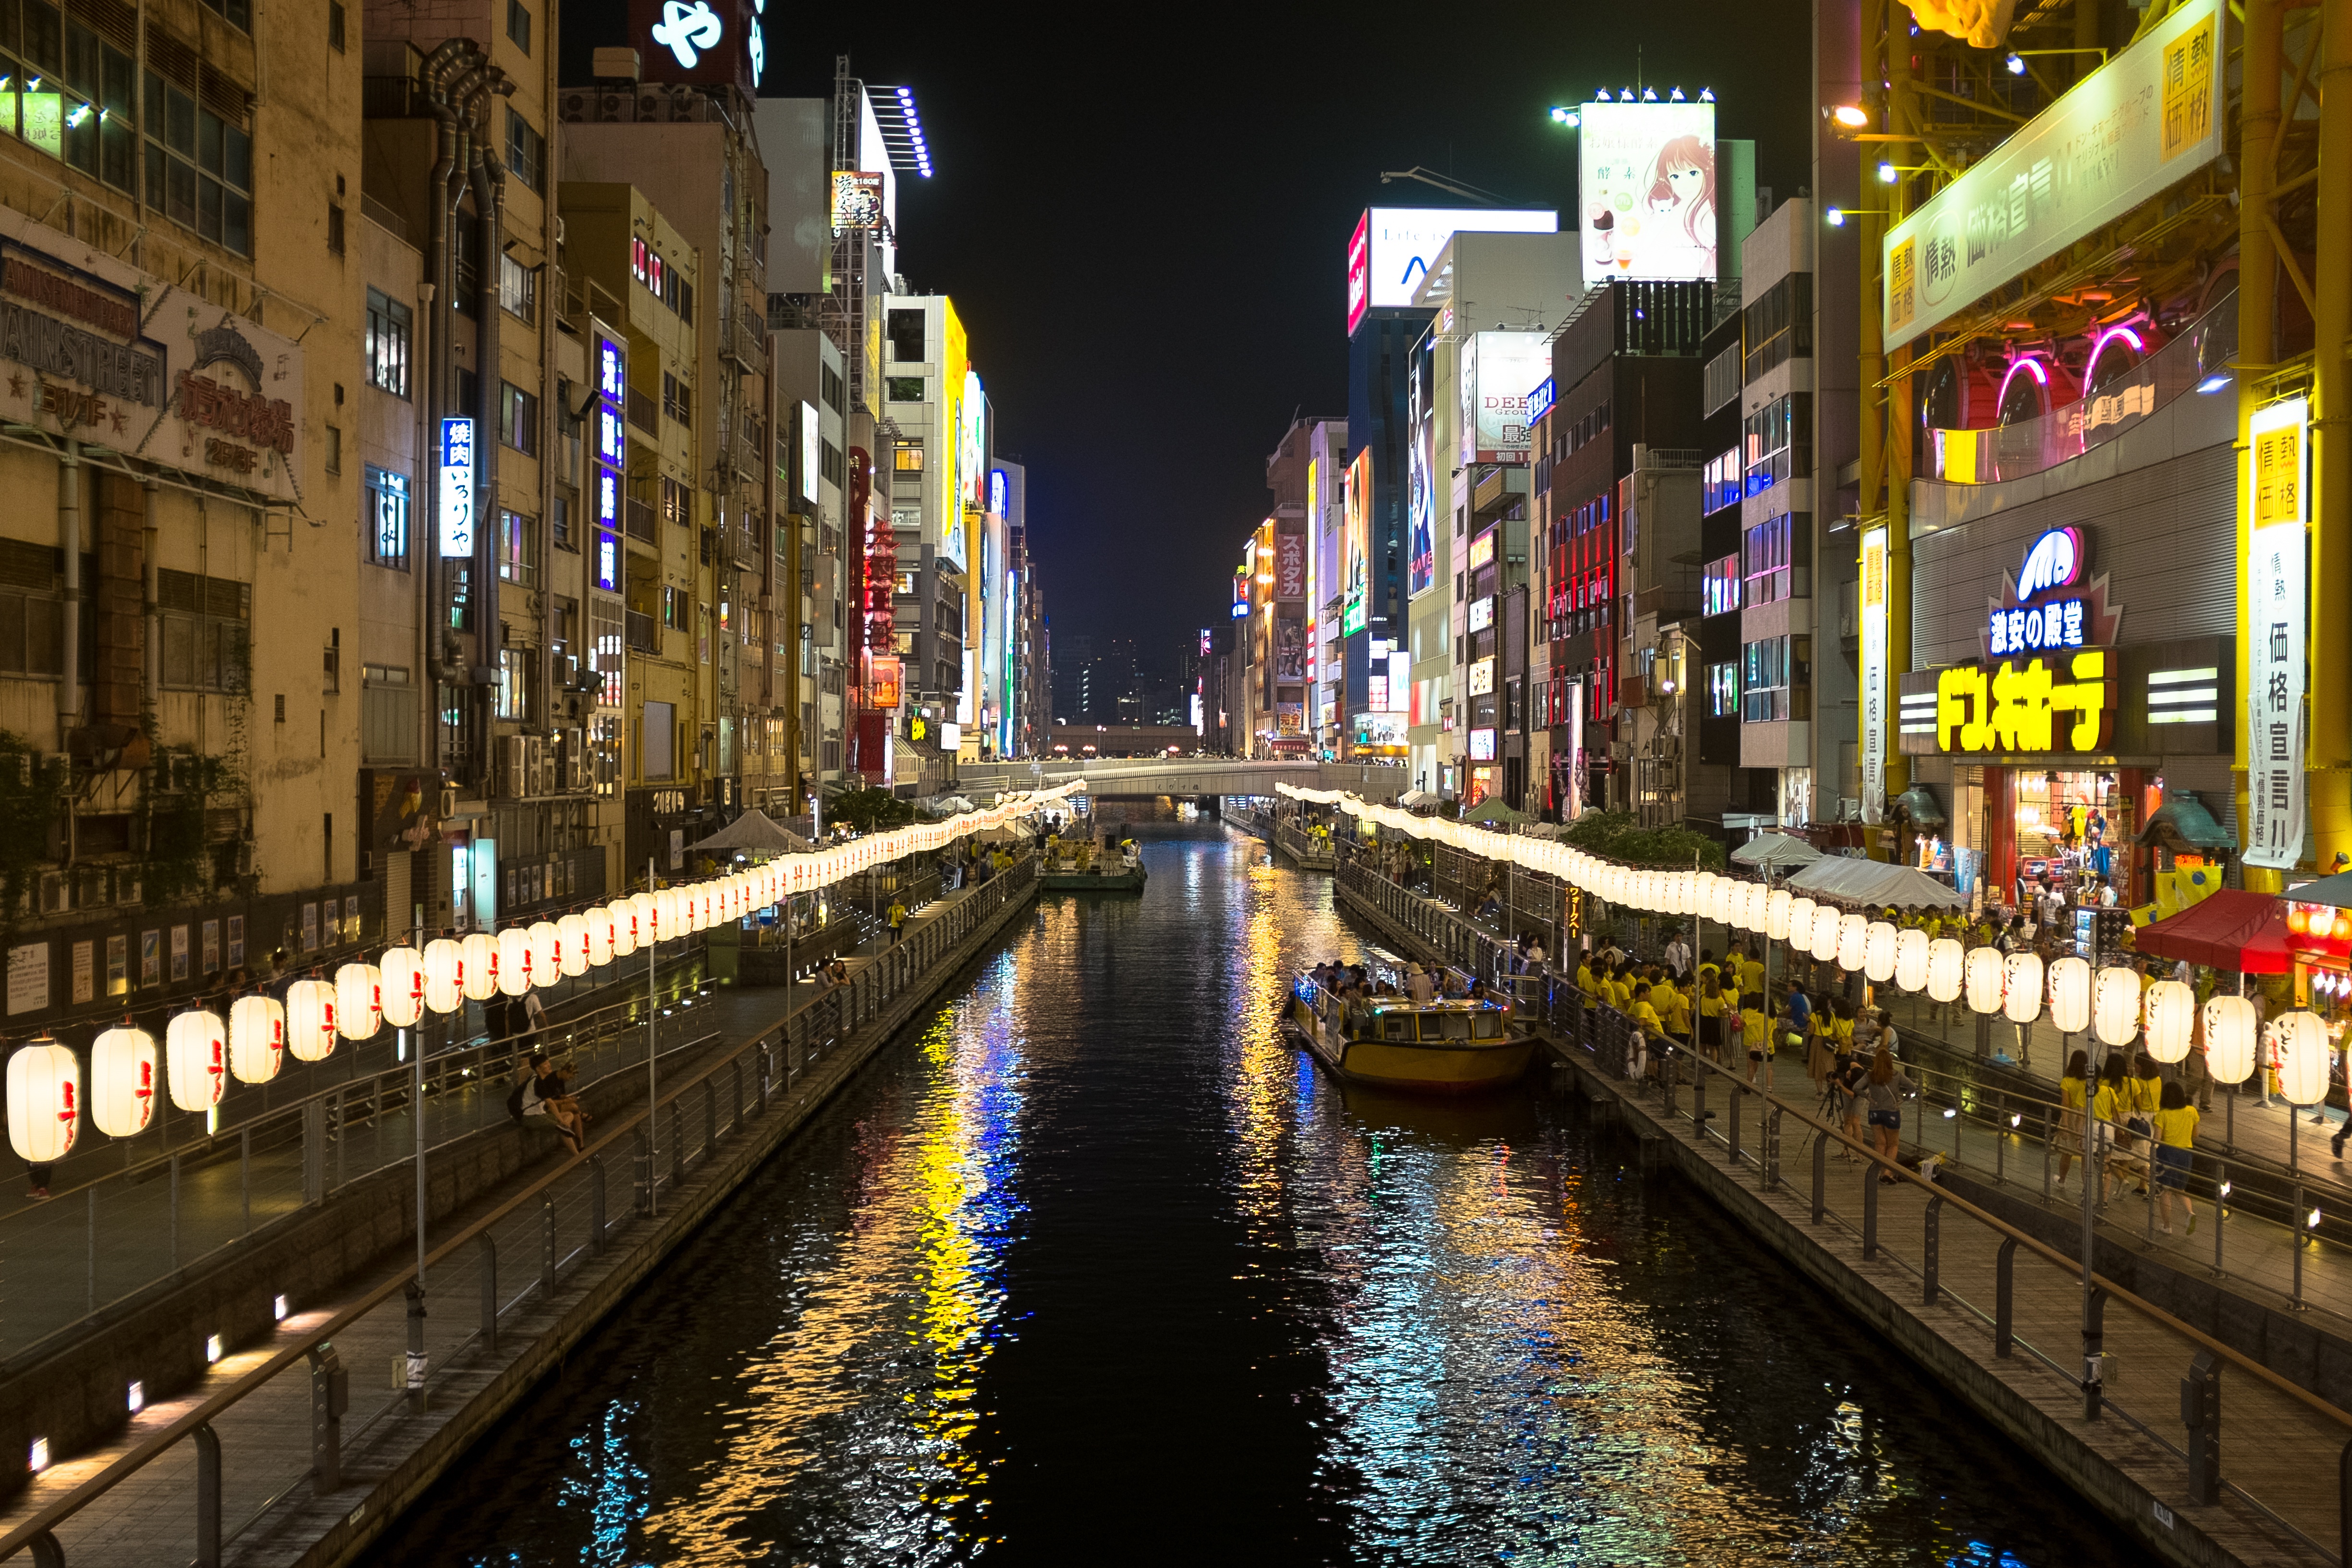
street, night, town, city, canal, cityscape, downtown, evening, reflection, tourism, waterway, metropolis, urban area, geographical feature, human settlement, metropolitan area